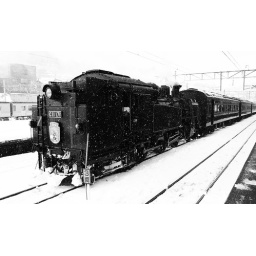
Lean black locomotive in Otaru...it still works!